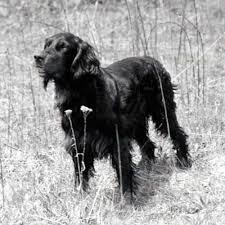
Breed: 228-n000085-Gordon_setter